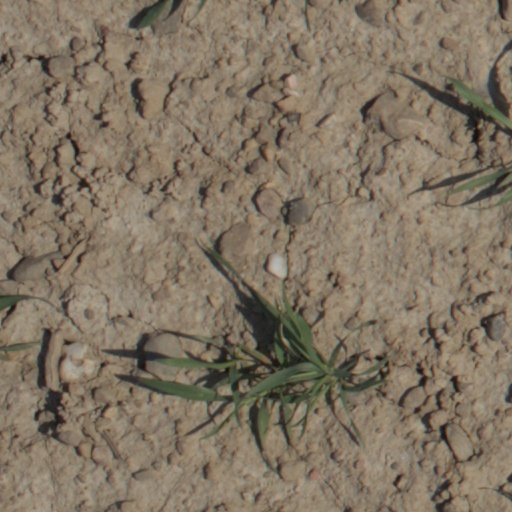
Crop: wheat